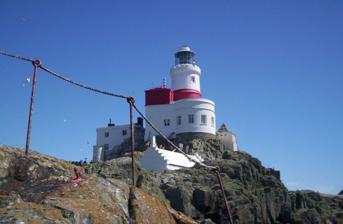
Building: Skerries Lighthouse
Country: Unknown
Year built: 1759
Lighthouse in Anglesey, Wales Lighthouse Skerries Lighthouse Ynys Y Moelrhoniaid Location Carmel Head Anglesey Wales United Kingdom Coordinates 53°25′16″N 4°36′29″W / 53.421221°N 4.608142°W / 53.421221; -4.608142 Tower Constructed 1717 Construction stone tower Automated 1987 Height 23 metres (75 ft) Shape cylindrical tower with balcony and lantern attached to a 2-storey keeper’s house Markings white tower with a broad red horizontal band, white lantern Operator Trinity House Heritage Grade II* listed building, National Monuments of Wales Light Focal height 36 metres (118 ft) Lens 1st Order (920mm) six panel catadioptric asymmetrical Intensity 89,900 candela Range 20 nautical miles (37 km; 23 mi) Characteristic Fl (2) W 15s. The Skerries Lighthouse was first lit on the highest point of the largest island in The Skerries, Isle of Anglesey after 1716. A patent for the lighthouse was subsequently obtained in 1824. The builder was William Trench, who lost his son off the rocks and died in debt in 1725. He is said to have originally been allowed a pension from the Post Office , rather than payment from shipping tolls. The Skerries Lighthouse Act 1729 ( 3 Geo. 2 . c. 36) allowed his son-in-law, Sutton Morgan, to increase the dues charged for shipping and confirmed the patent on the light to Morgan's heirs forever. History It was rebuilt around 1759 by Morgan's heirs for about £3,000. The rebuilt lighthouse was a slightly tapering limestone tower , 6.65 metres (21.8 ft) in diameter and about 8.5 metres (28 ft) high. It was lit by a coal brazier on top of the tower. Morgan Jones, who was twice High Sheriff of Cardiganshire , inherited the lighthouse in 1778; he raised the top of the tower by 6.7 metres (22 ft) and built an iron balcony with railings enclosing the oil-burning lantern . The lantern was glazed all around with square panes and covered by a cupola . Trinity House took over operation of the lighthouse under an enabling act of 1836, but not without a fight from the original owners, who wanted to protect their investment from a low takeover price. The final price paid was a little over £440,000 a reflection of the huge revenues that were accruing to the owners via shipping dues of 1d (one "old" penny, 1 ⁄ 240th of a pound) per ton from every commercial vessel over 5 tons entering Liverpool. Foreign ships and ships sailing in from foreign ports were liable to double this rate. The dues were payable irrespective of whether or not the vessel actually passed within the range of the light or the time of passing. The lighthouse was lavishly restored by James Walker, exhibiting two of his characteristics: a decrease in diameter and a solid parapet (as seen at his Trwyn Du Lighthouse ). The stone-built gallery was 0.84 metres (2.8 ft) wide and bracketed out on corbels with a crenellated parapet . A new cast-iron lantern, 4.25 metres (13.9 ft) in diameter, was glazed with square panes around a dioptric light with mirrors, later replaced by a lens. On the north side of the tower there is a former external doorway exhibiting the Trinity House coat of arms, which now leads to the engine room. The light shines at a height of 36 metres (118 ft) above the average high tide , with an intensity of 1,150,000 candelas . It flashes twice every 10 seconds and can be seen 22 nmi (41 km; 25 mi) away. In 1903–4, a solid circular tower, about 3 metres (9.8 ft) in diameter, was added to the south-west side of the main tower to carry a sector light. This shines at an elevation of 26 metres (85 ft) above the sea. The light was automated in 1987 and is now controlled from Holyhead . Nearby are castellated dwellings having cobbled yards and entrance stairs, along with symmetrically sited privies, a garden, a stone bridge connecting two islets, and a unique stone well-head building. An axial corridor leads from the dwellings to the lighthouse tower's base. The early date of the lighthouse keepers ’ cottages makes the buildings of considerable interest. For a number of summers, they have been used by wardens working for the Royal Society for the Protection of Birds . See also Wales portal Engineering portal List of lighthouses in Wales Grade II* listed buildings in Anglesey References